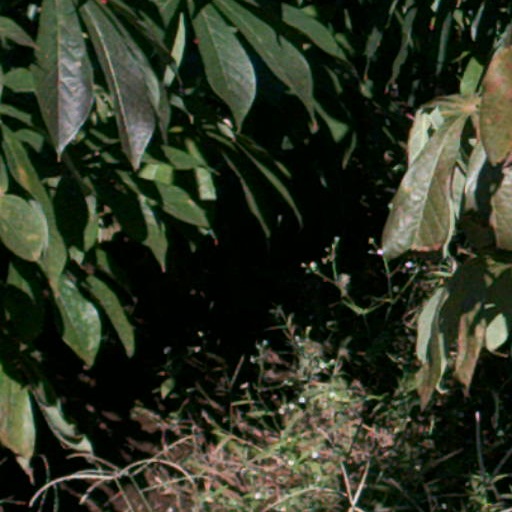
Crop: cassava